Cheryl Glass

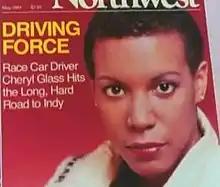
Glass on the cover of "Pacific Northwest" magazine, 1984

Cheryl Linn Glass (December 24, 1961 – July 15, 1997) was an American racing driver. She was among the first African-American, female racing drivers in the United States. She began her career racing sprint cars in the Northwestern United States, before attempting to race at a national level. She briefly competed in Indy Lights, a level below that of Indy car racing.